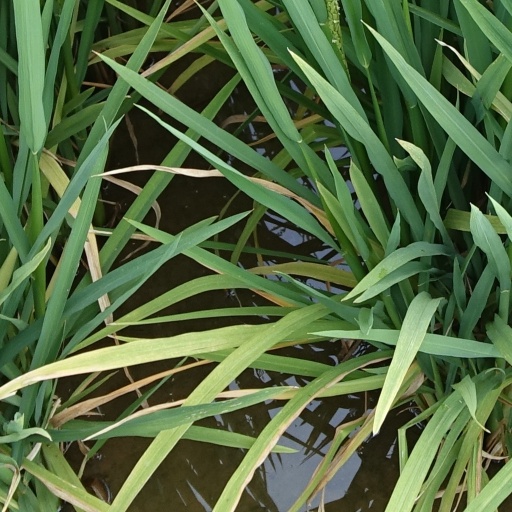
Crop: rice